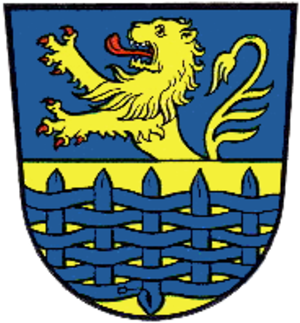
Hage est une commune allemande de l'arrondissement d'Aurich, dans le land de Basse-Saxe.
La Samtgemeinde Hage est une Samtgemeinde, c'est-à-dire une forme d'intercommunalité de Basse-Saxe, de l'arrondissement d'Aurich, dans le Nord de l'Allemagne. Elle regroupe cinq municipalités.